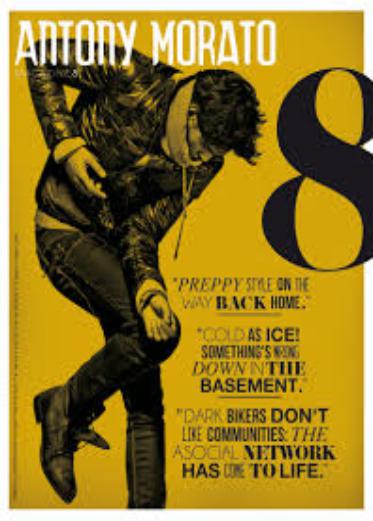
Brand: Antony Morato
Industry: Clothes